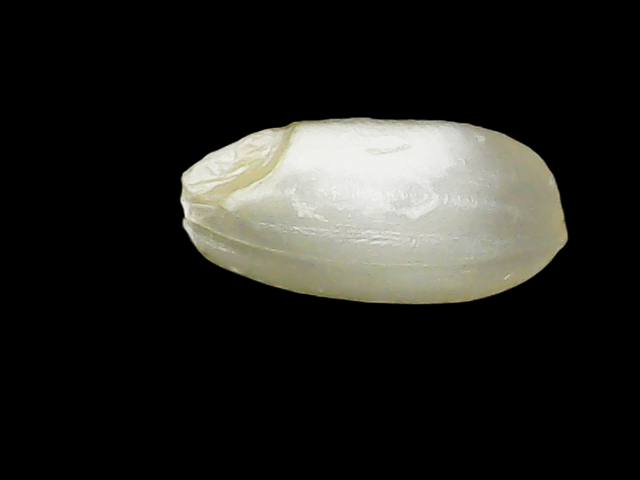
Rice variety: Binadhan8